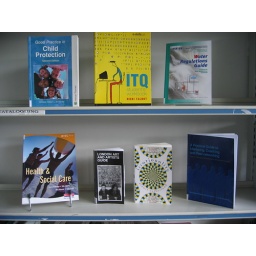
Move your mouse over each book cover and click on the link to search the library catalogue.